Wisteria sinensis

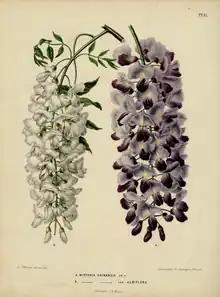
"Wisteria sinensis" and its variety "albiflora" (at the left) by A.J. Wendel, 1868

Wisteria sinensis, commonly known as the Chinese wisteria, is a species of flowering plant in the pea family, native to China, in the provinces of Guangxi, Guizhou, Hebei, Henan, Hubei, Shaanxi, and Yunnan. Growing tall, it is a deciduous vine. It is widely cultivated in temperate regions for its twisting stems and masses of scented flowers in hanging racemes, in spring.